Spanish-suited playing cards

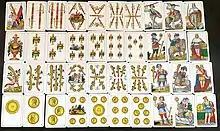
Sardinian pattern

The Spanish suits closely resemble Italian-suited cards as both were derived from the "Moorish-styled" cards. The four suits are ' (clubs), ' (literally "golds", that is, golden coins), (cups) and " (swords). Unlike the suits found in northern Italy, Spanish swords are straight and the clubs resemble knobbly cudgels instead of ceremonial batons. Swords and clubs also do not intersect (except in the 3 of clubs card). Two surviving early decks did have intersecting clubs and swords as in Italian or Mamluk cards. The Spanish may have separated the pips in the 15th century to make them more easily distinguishable (some export cards kept the intersecting pips, such as the Portuguese deck). Each card has an outline frame to distinguish the suit without showing all of your cards: The cups have one interruption, the swords two, the clubs three, and the gold none. This mark is called ""la pinta"" and gave rise to the expression: "" ("I knew him by his markings"). "La pinta" first appeared around the mid-17th century. Like the Italian-suited tarot, the deck is used for both game playing and cartomancy. The Spanish deck has been widely considered to be part of the occult in many Hispanic American countries, yet they continue to be used widely for card games and gambling, especially in Spain.